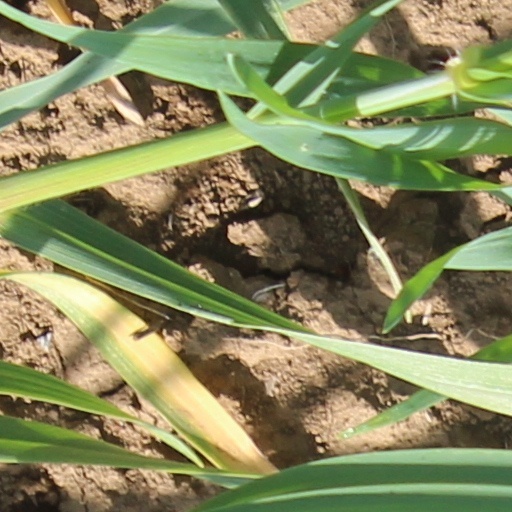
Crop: wheat